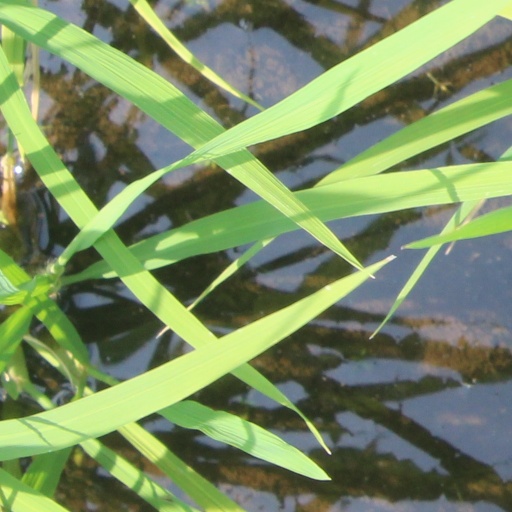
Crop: rice